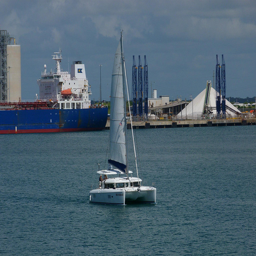
A sailboat in the middle of the water by a cruise ship.
A pontoon sail boat out on the open water
A catamaran sailing in front of a cargo ship.
A sailboat traveling along the shore line where a small ship is anchored.
Catamaran sitting in a body of water near a docked ship.